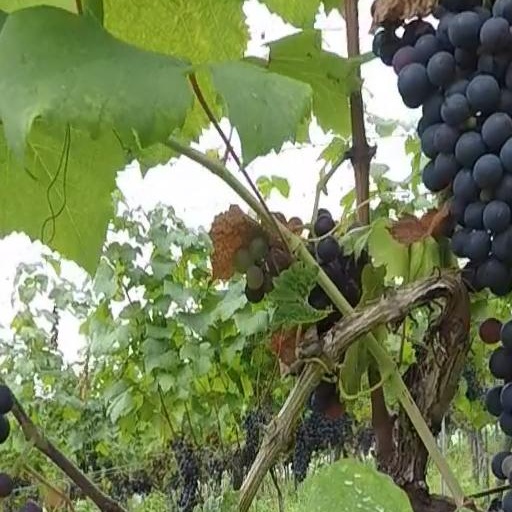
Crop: grape